Igor Lewczuk

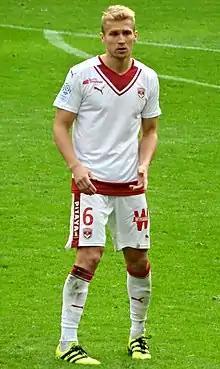
Lewczuk playing for Girondins Bordeaux in 2016

Igor Lewczuk (born 30 May 1985) is a Polish professional footballer who plays as a centre-back for III liga club KS CK Troszyn. Besides Poland, he has played in France.